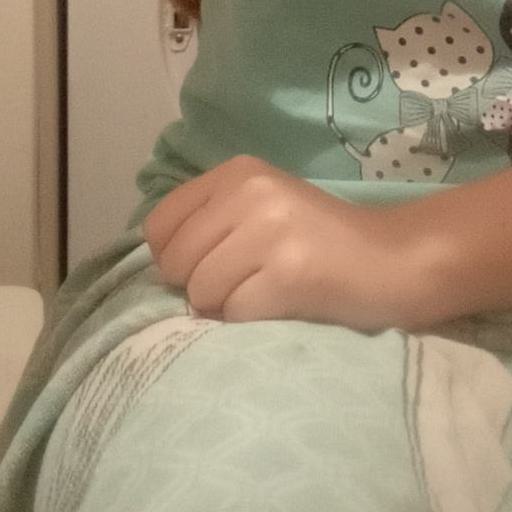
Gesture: no_gesture